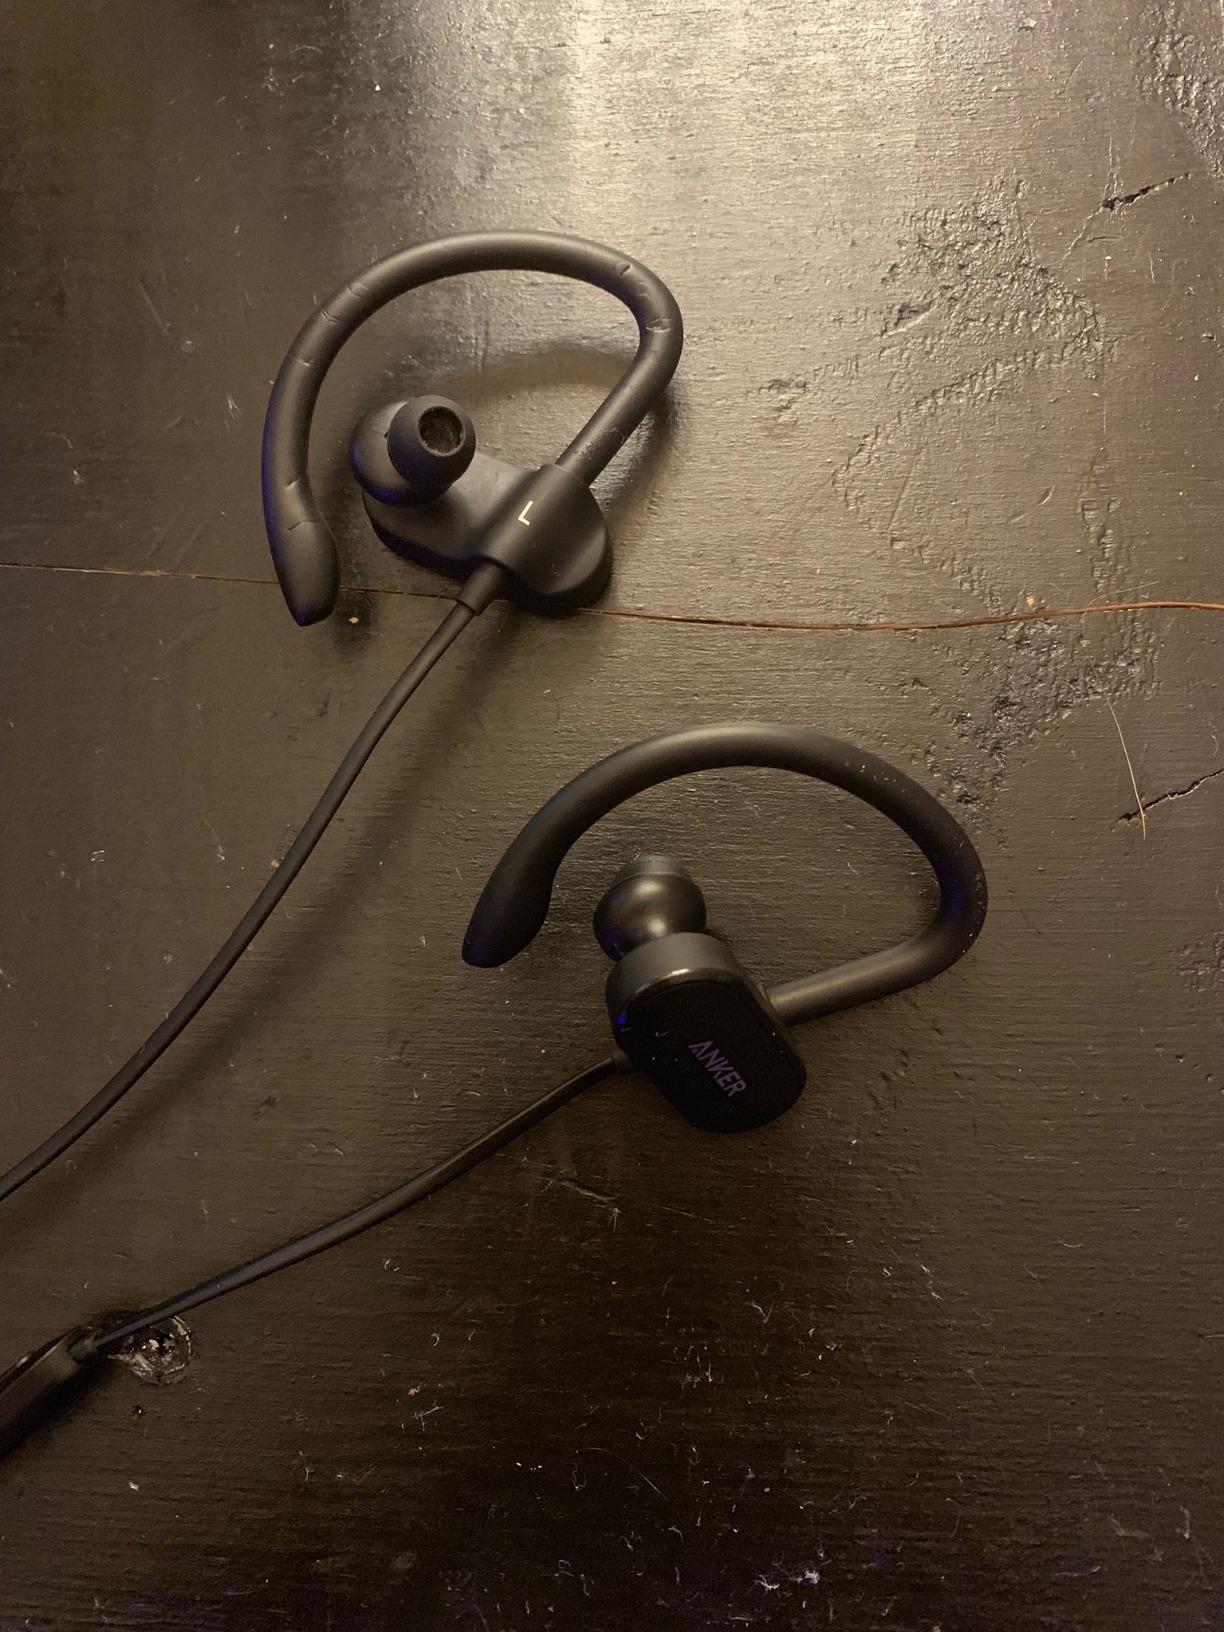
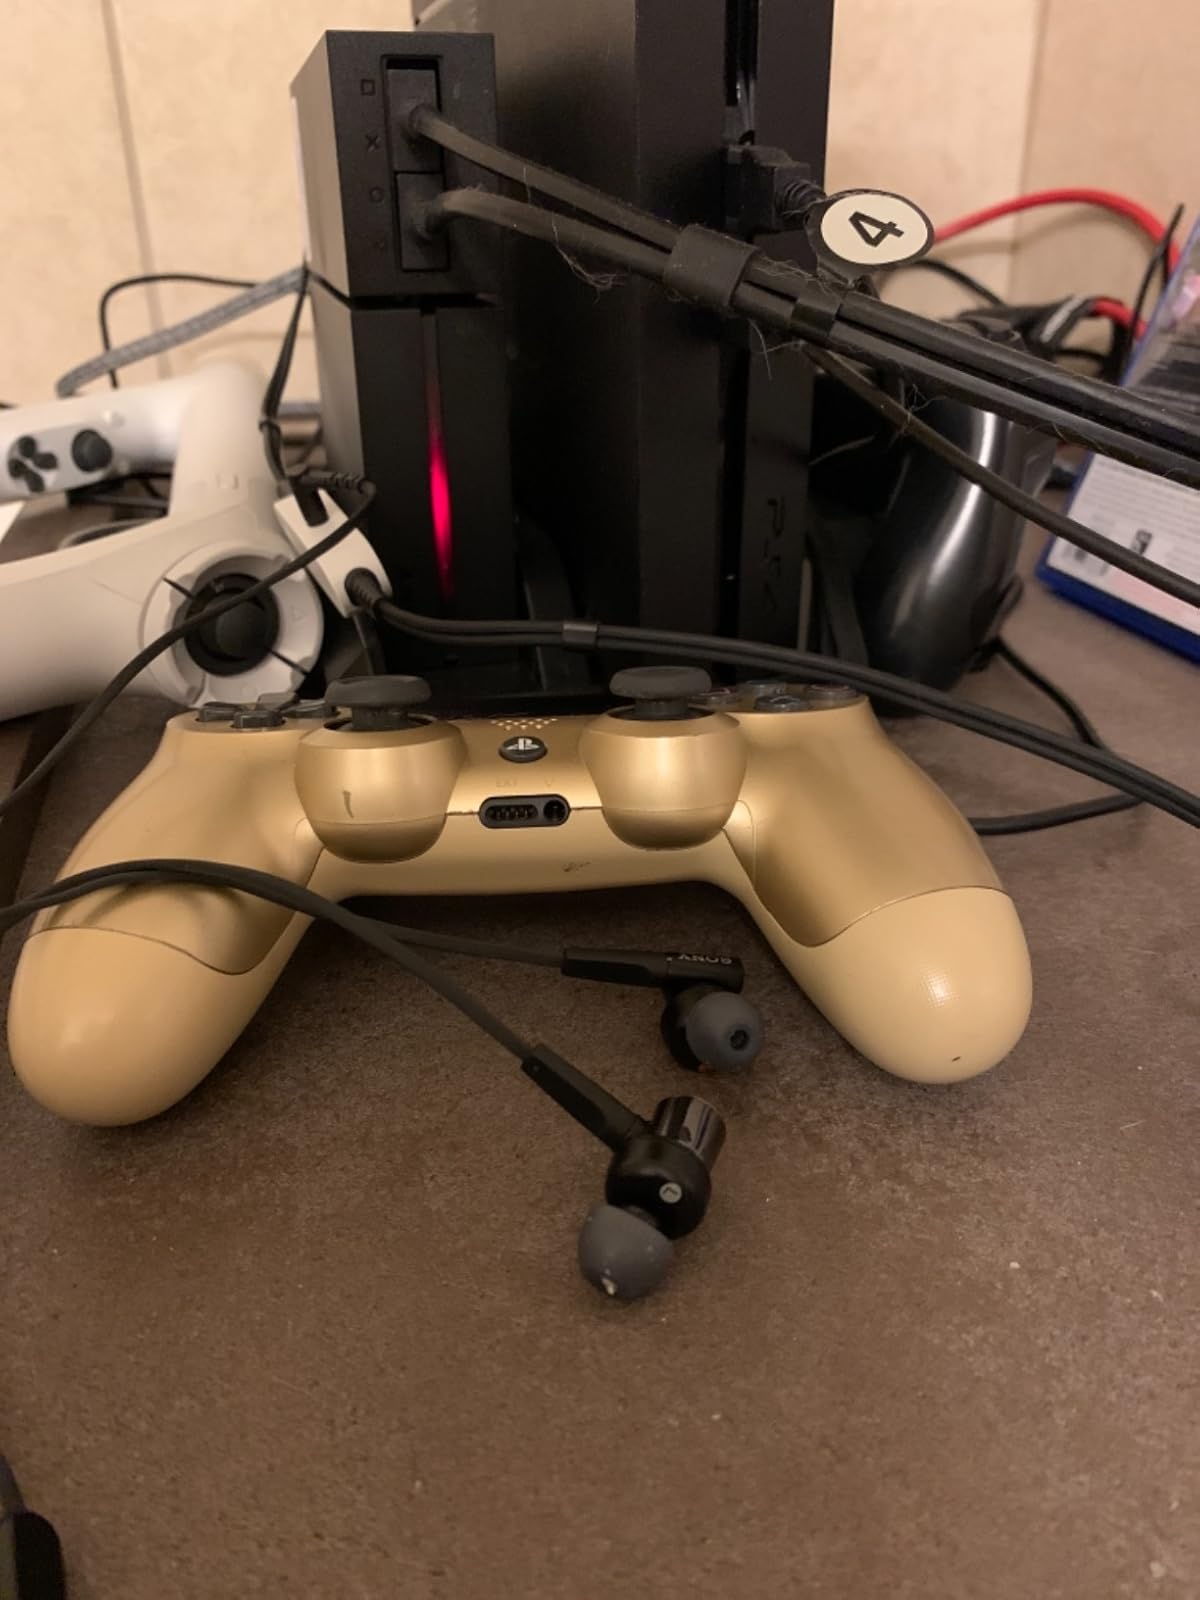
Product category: headphones
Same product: no